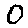
Label: 0